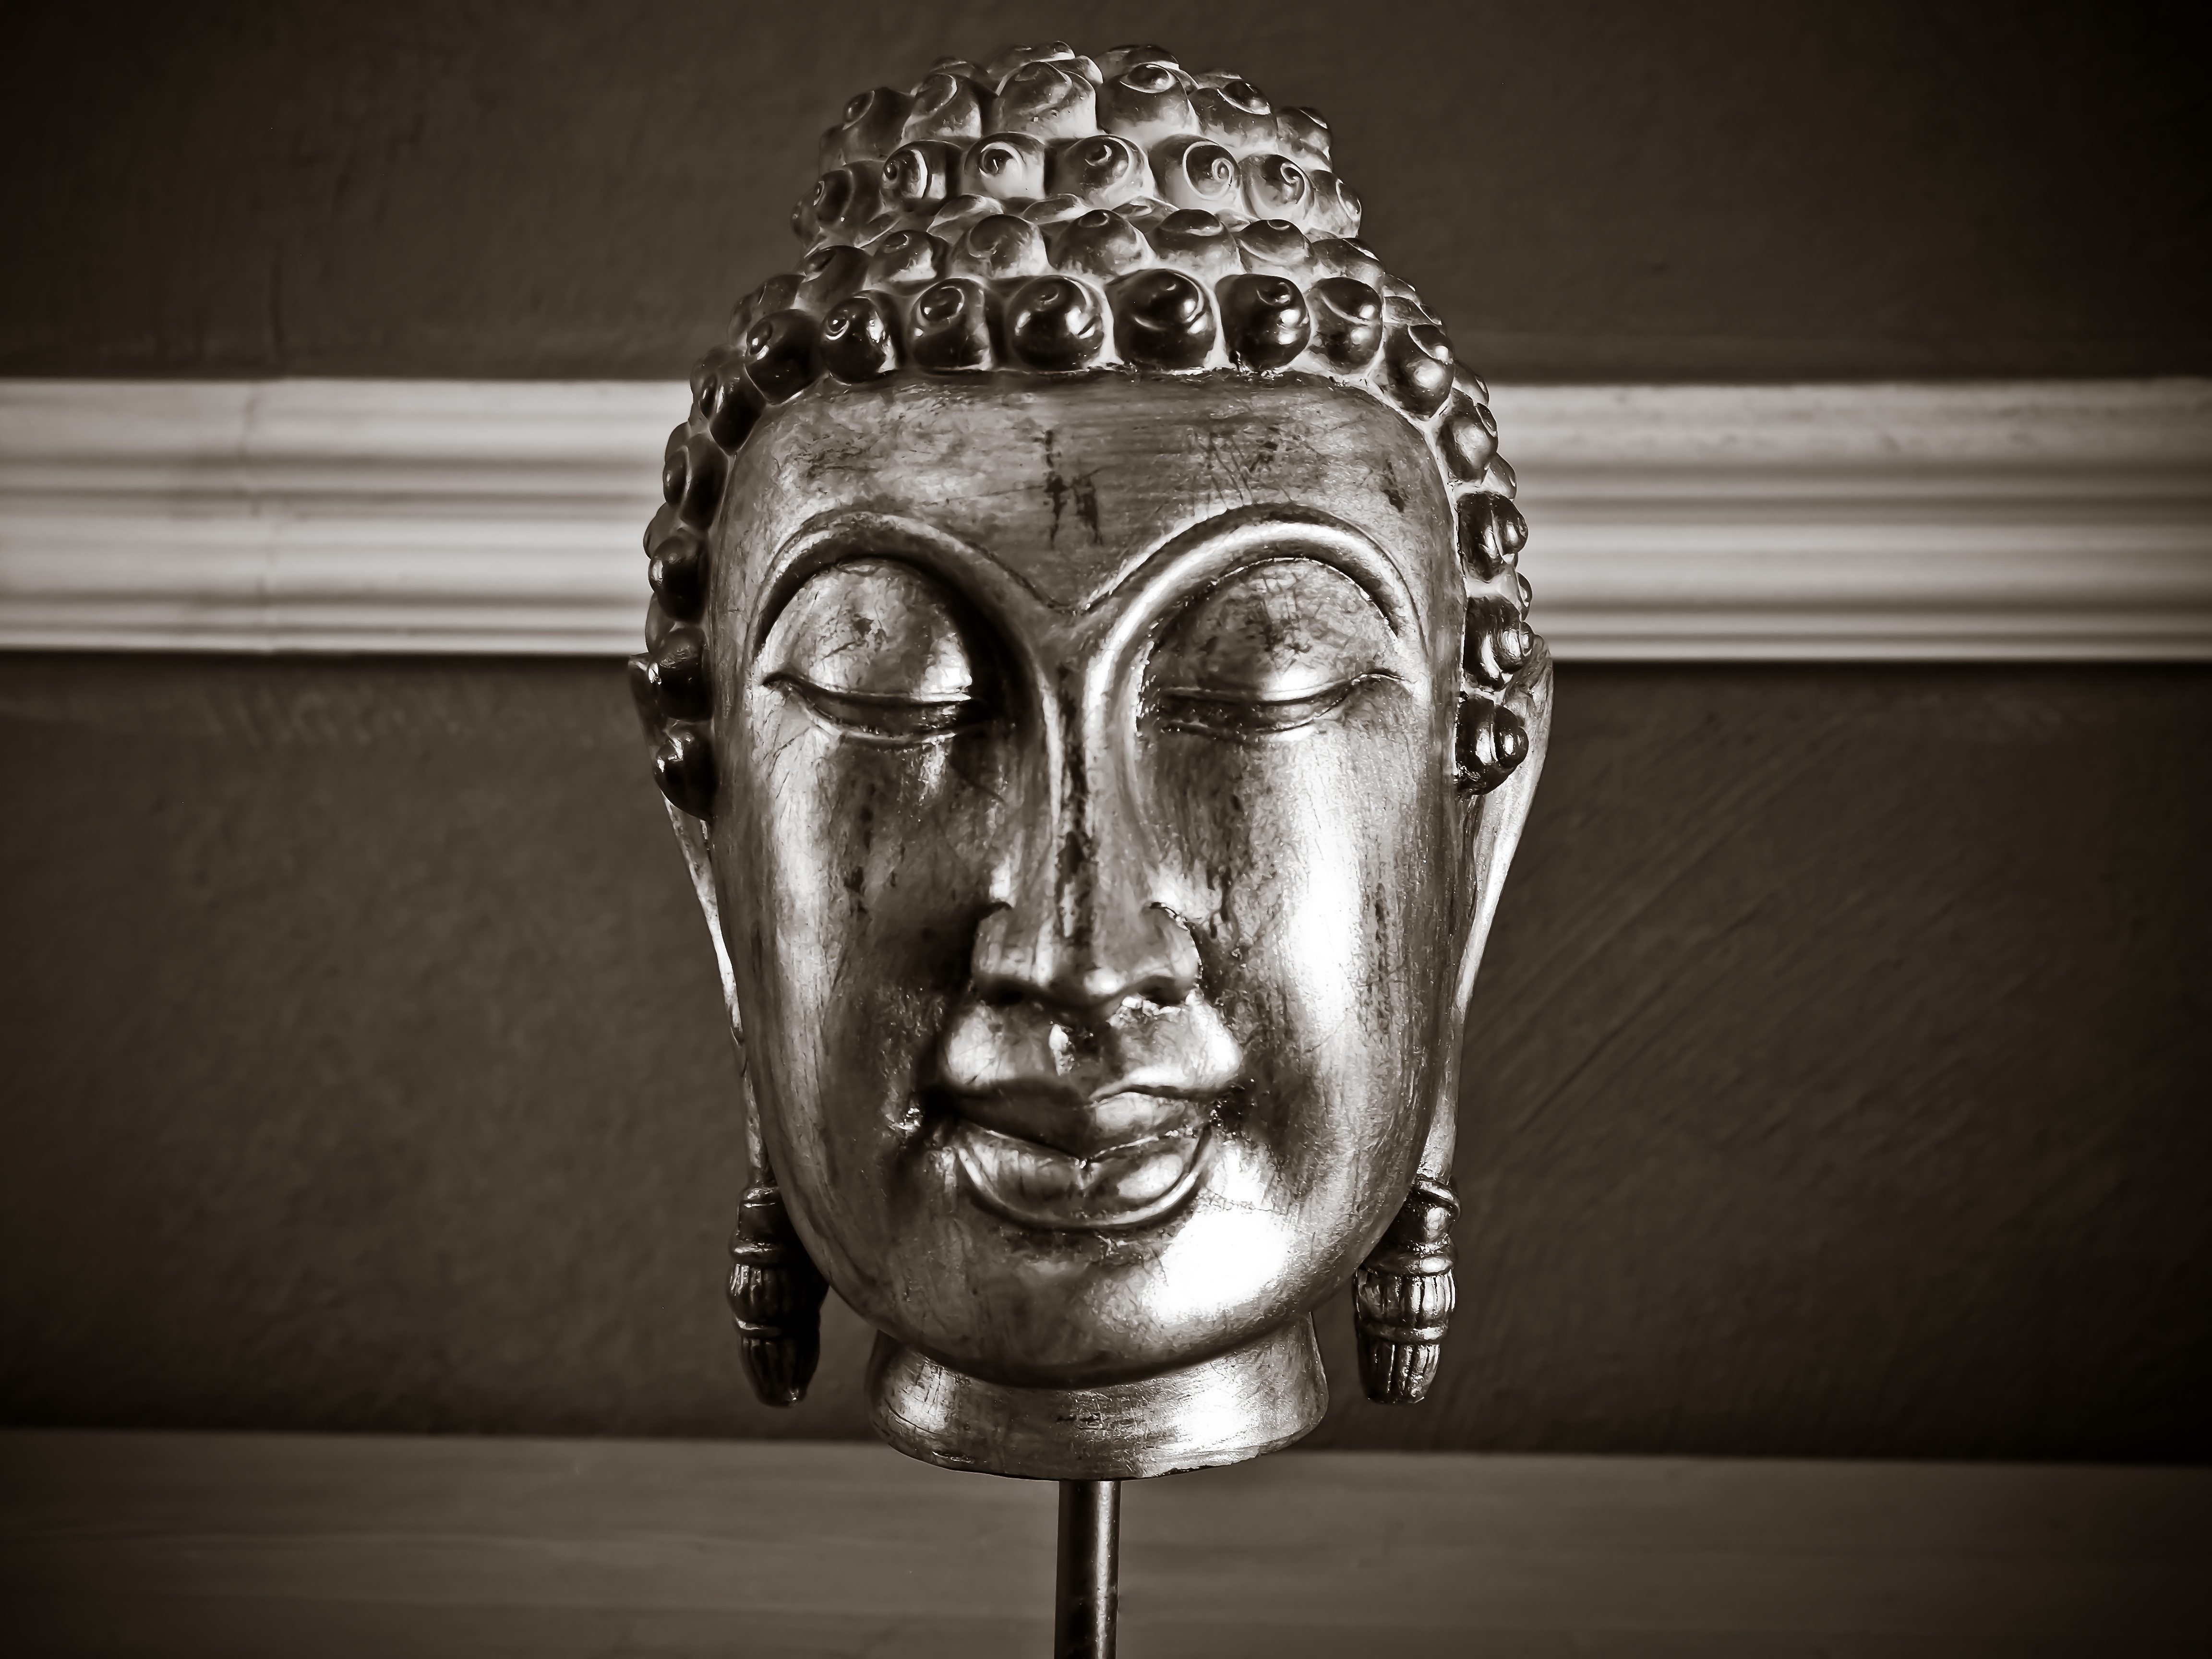
black and white, white, monument, statue, decoration, buddhism, asia, darkness, black, monochrome, black white, face, sculpture, art, figure, gold, temple, head, buddha, carving, fern stlich, monochrome photography, ancient history